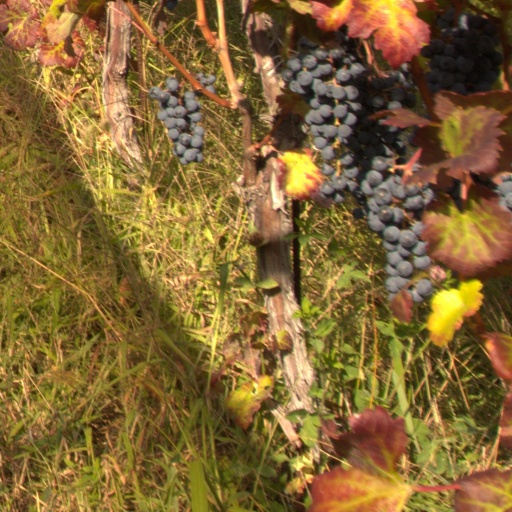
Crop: grape